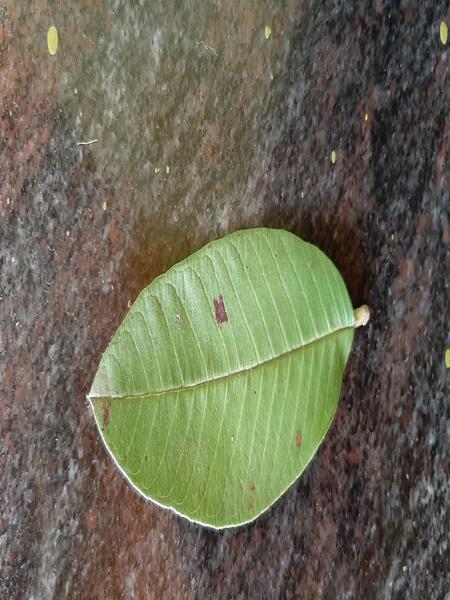
Plant: Guava